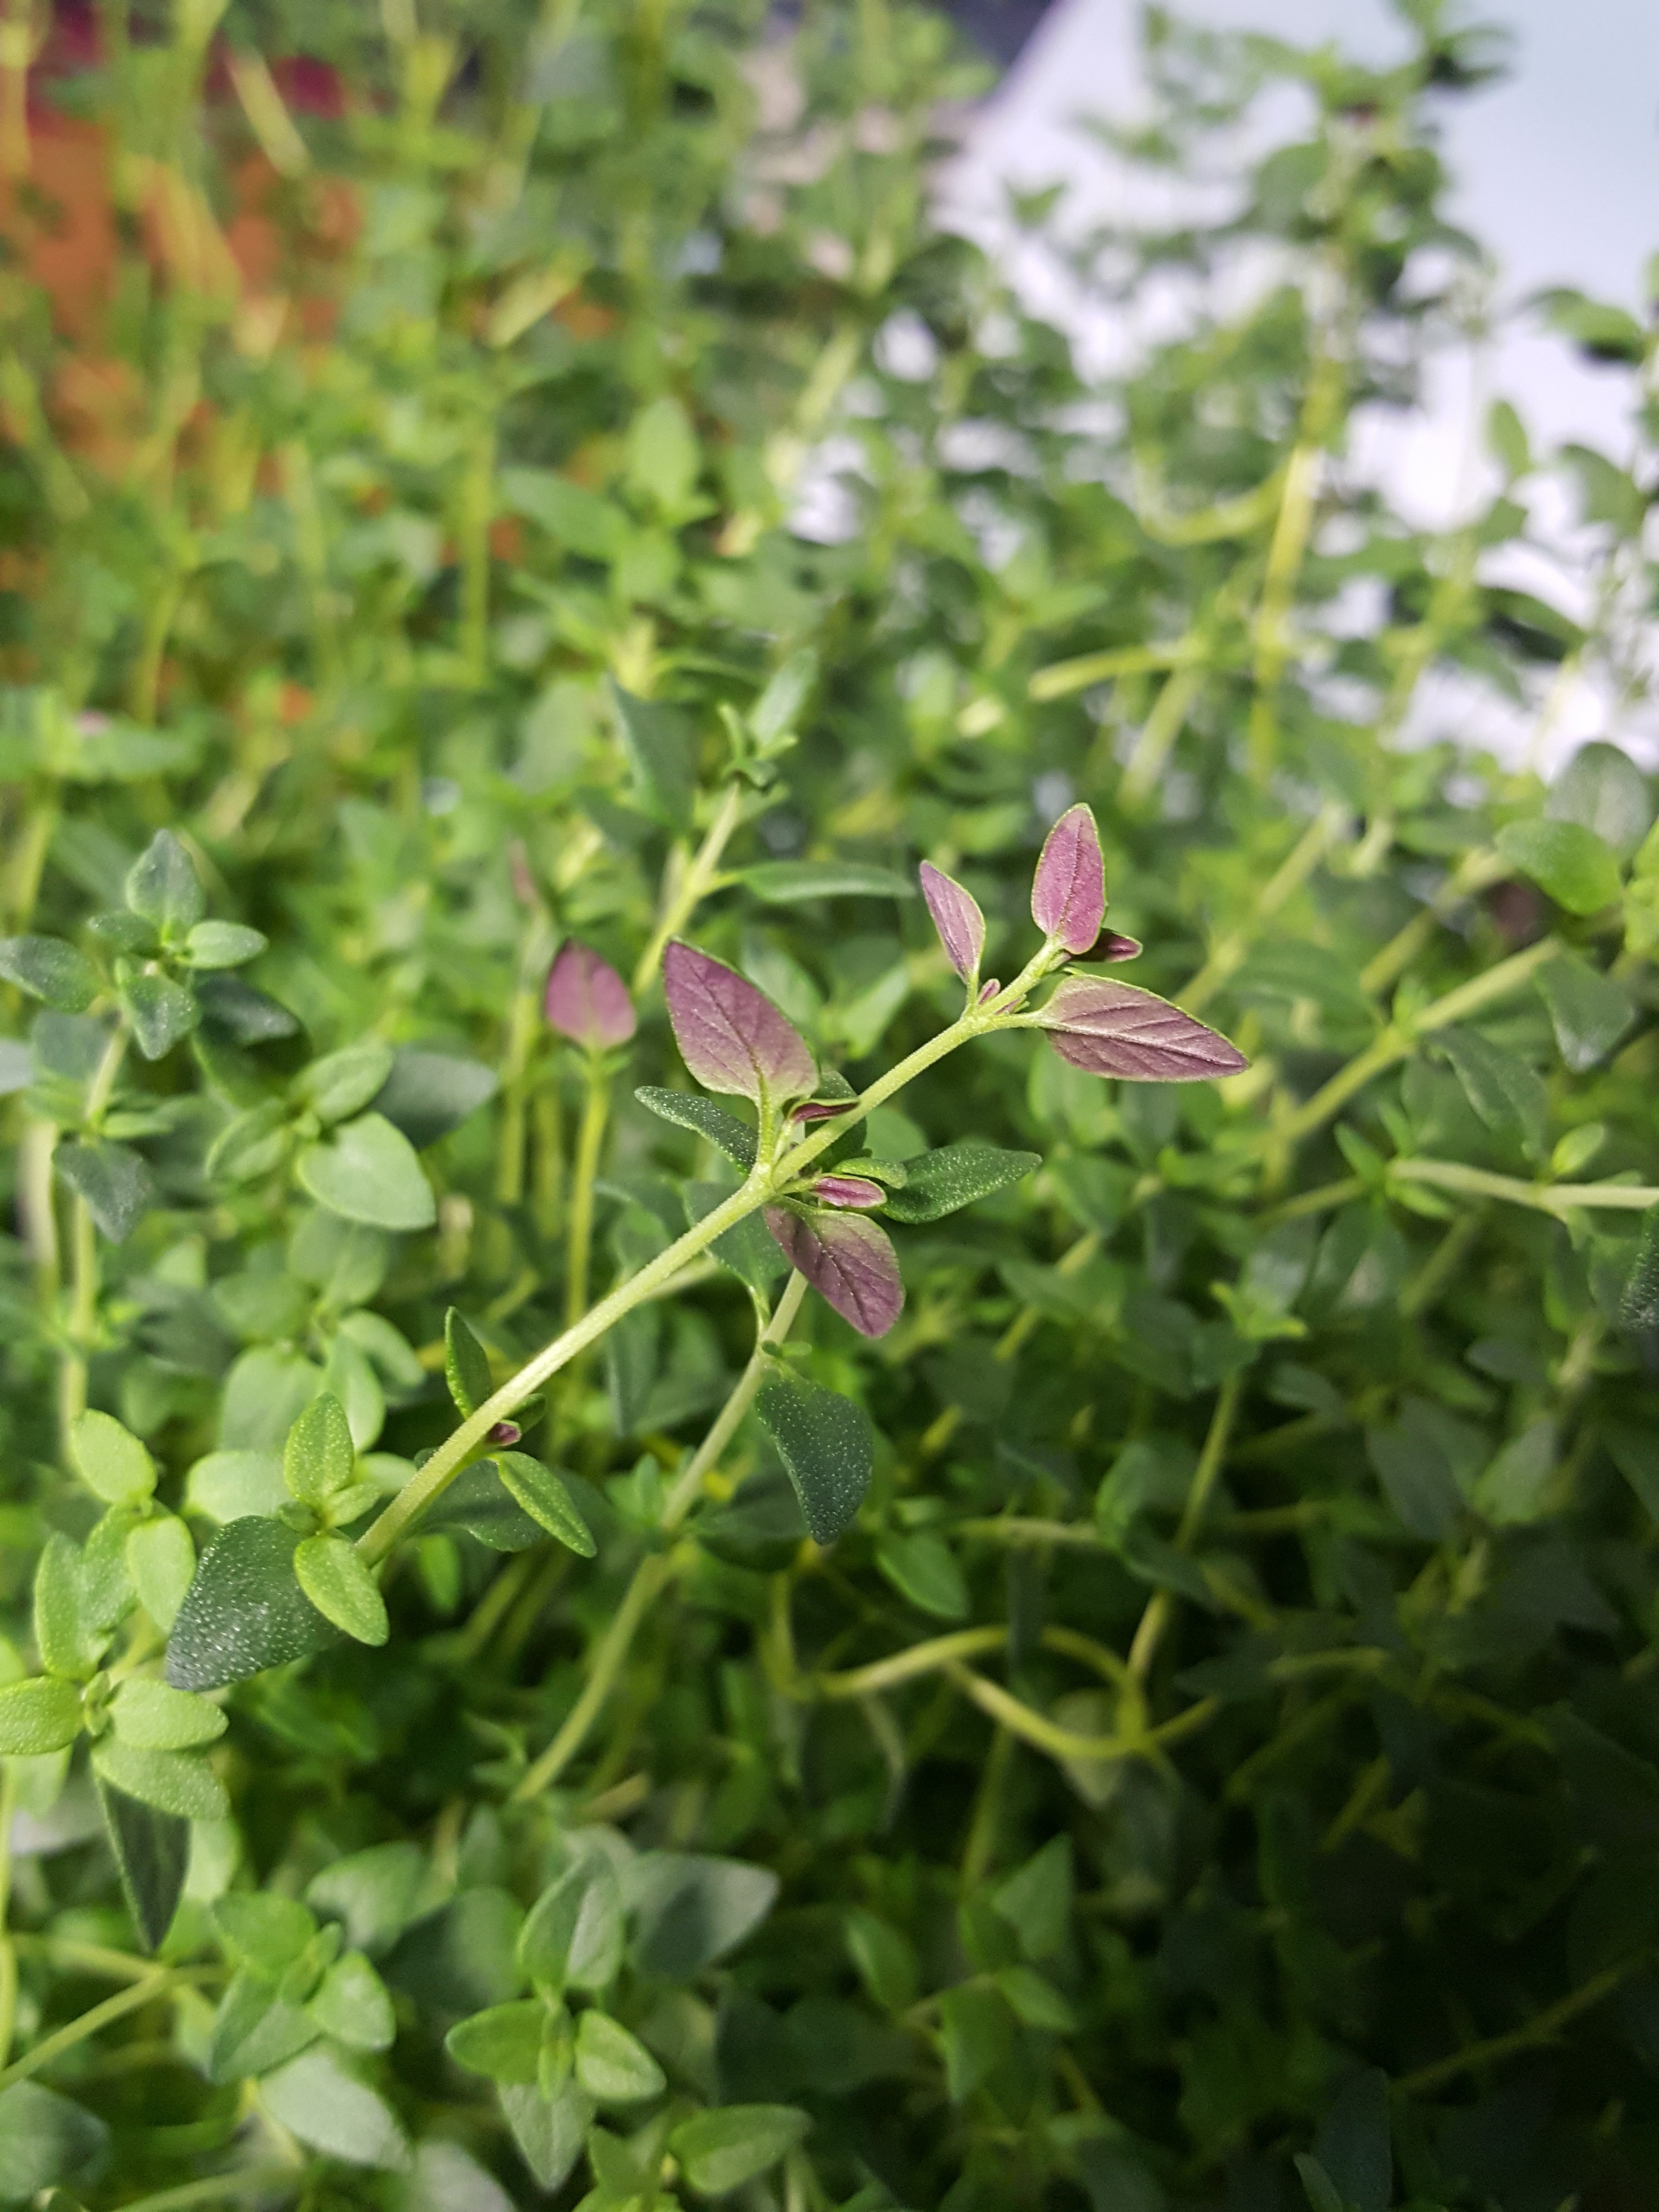
grass, plant, leaf, flower, green, herb, vegetable, indoor, botany, flora, wildflower, shrub, potted plants, thyme, flowering plant, hydroponic, annual plant, land plant